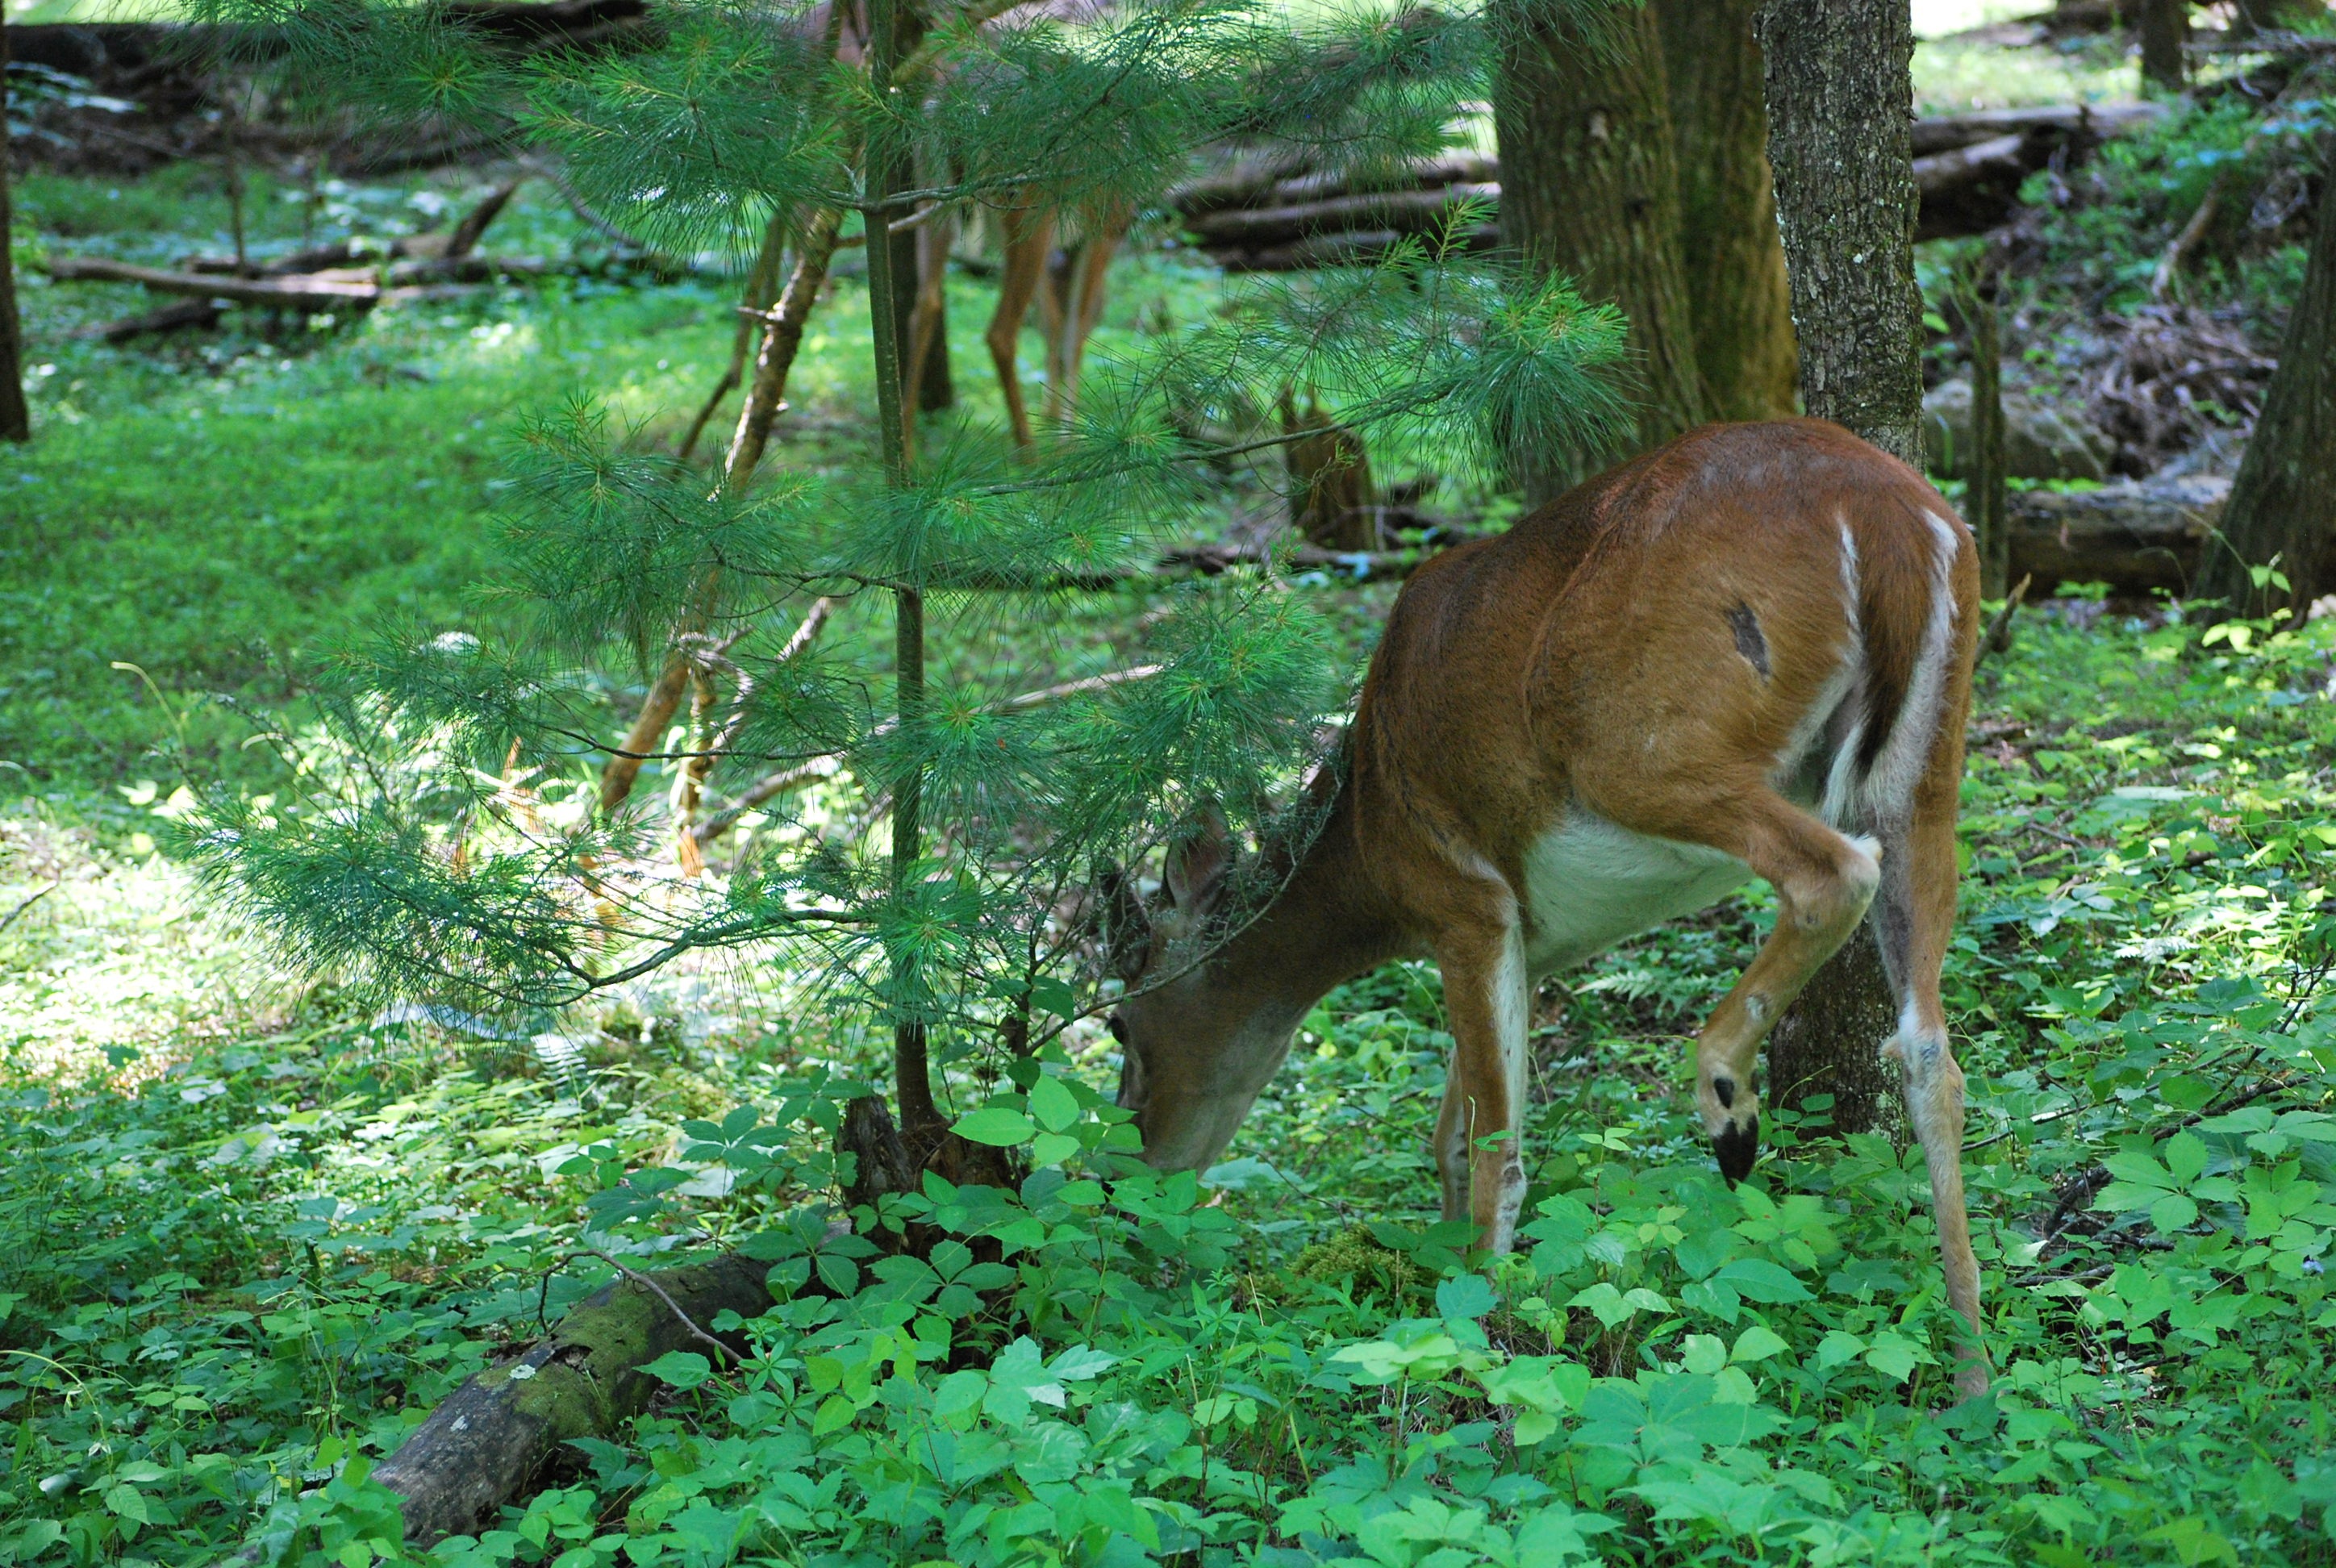
landscape, forest, wilderness, cute, wildlife, wild, deer, zoo, jungle, mammal, fauna, doe, rainforest, impala, woodland, ecosystem, wild animals, white tailed deer